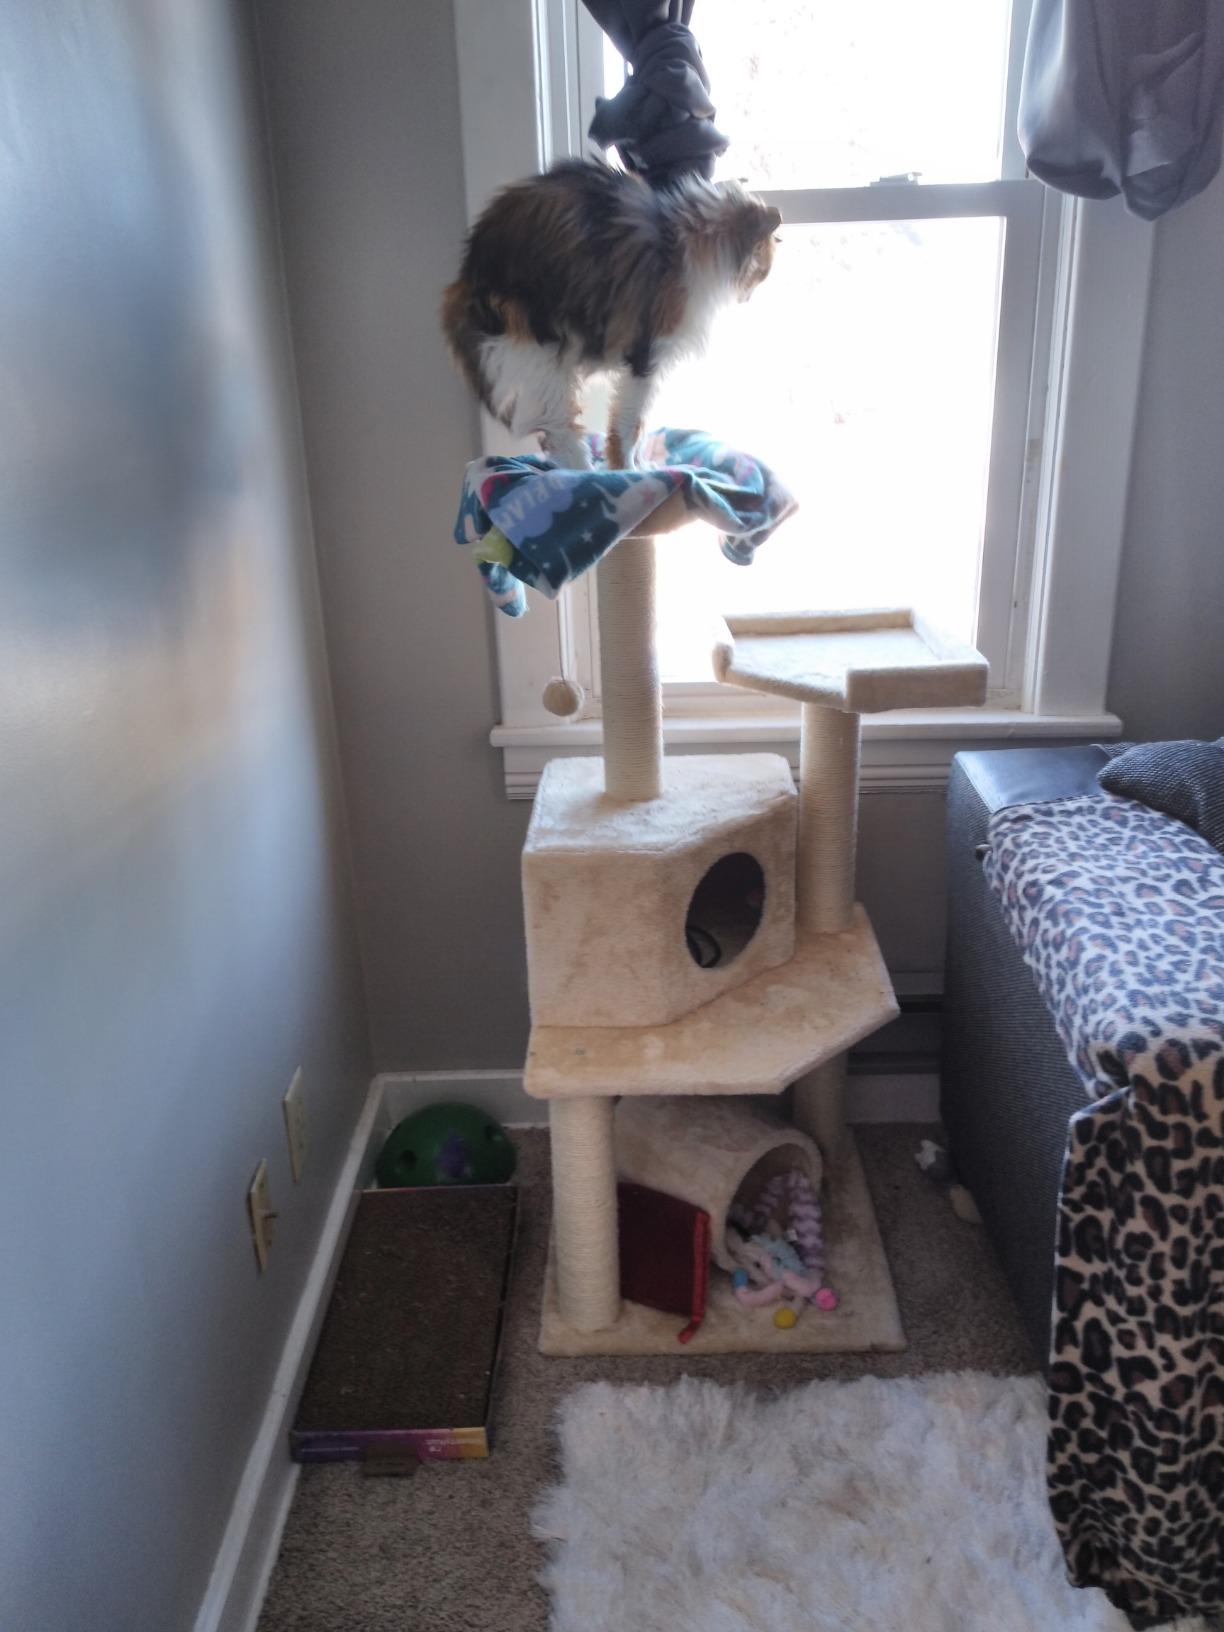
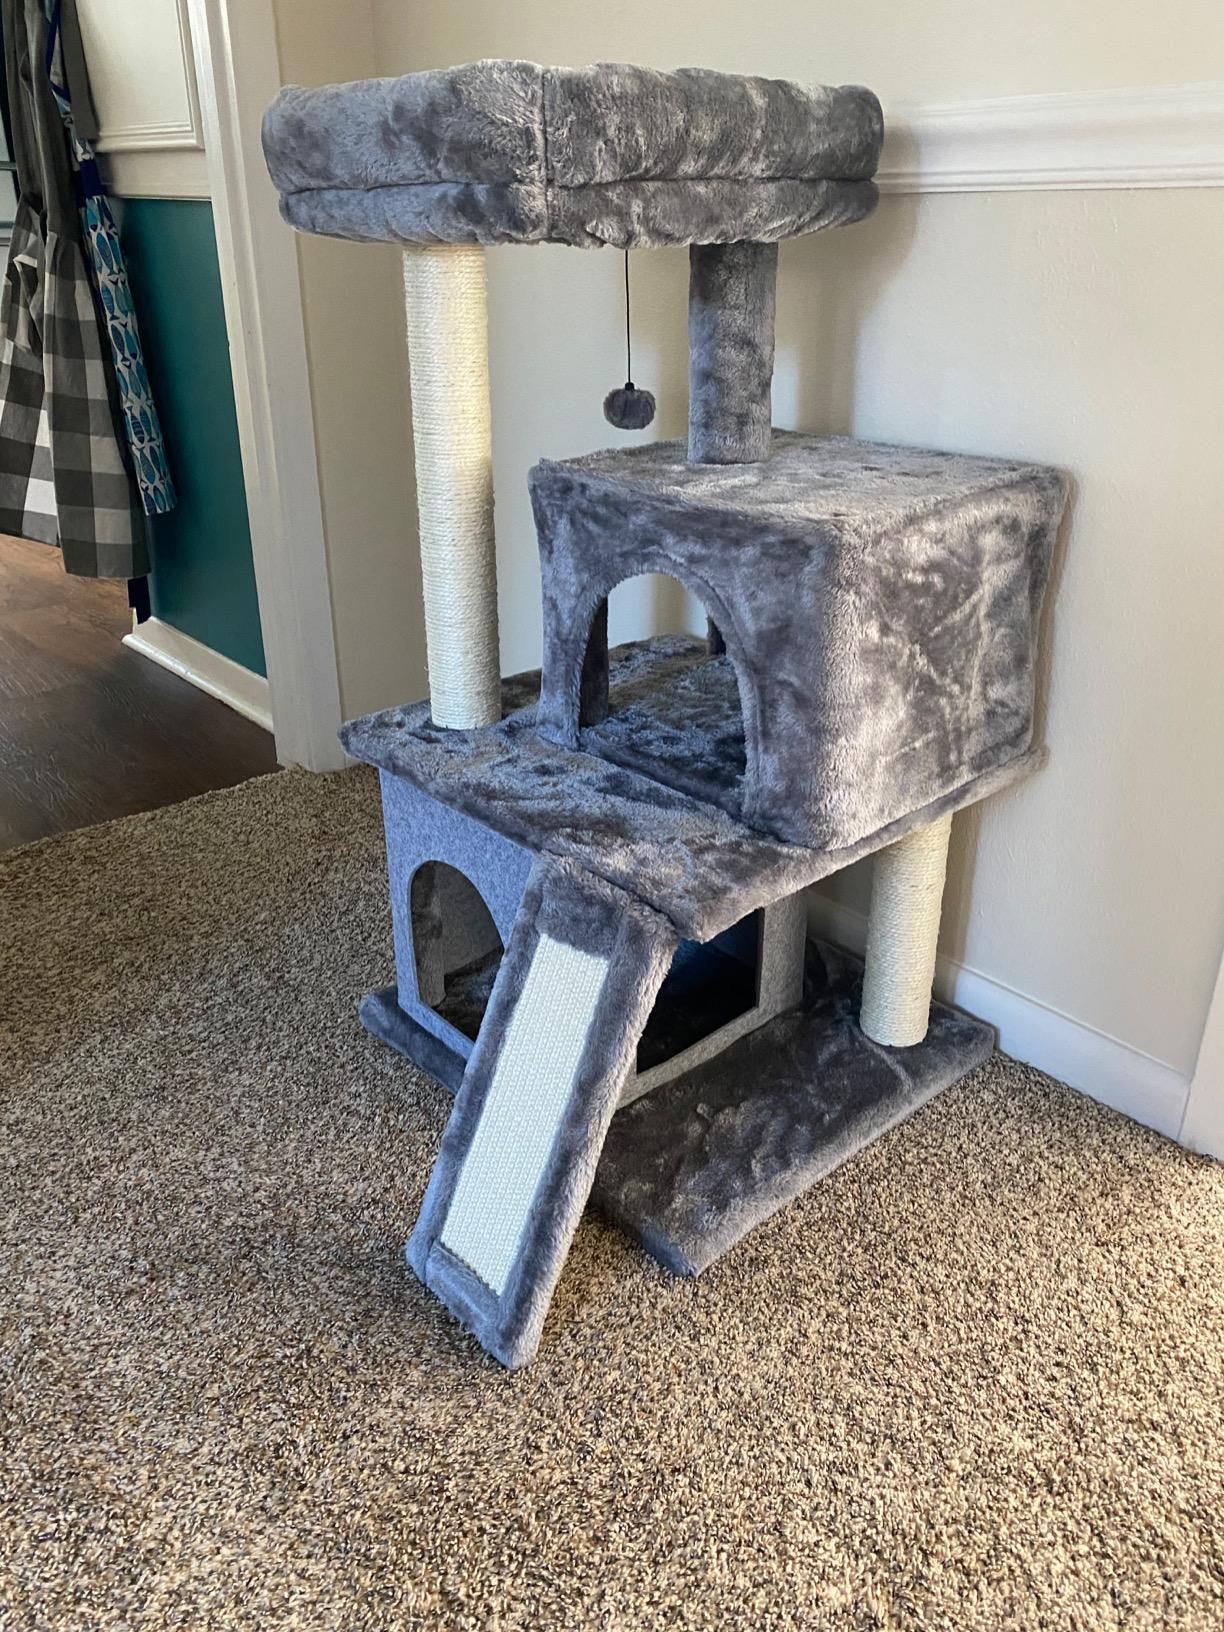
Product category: items_cat tree
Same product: no